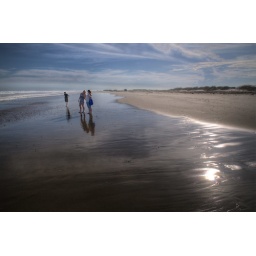
standing in the clouds